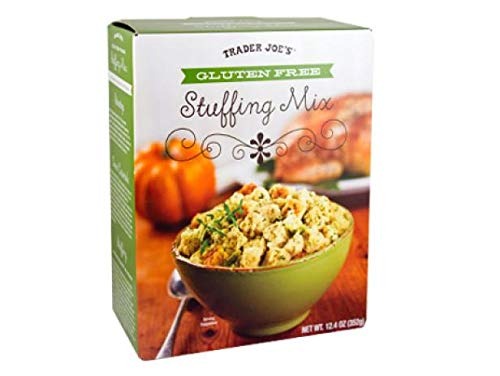
Item Name: Trader Joes Gluten Free Stuffing
Value: 12.4
Unit: Ounce

Price: 23.99